Fredericia–Aarhus railway line

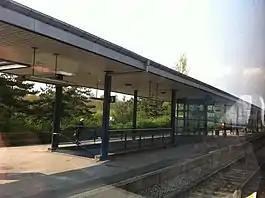
Horsens railway station in 2011

The Fredericia–Aarhus railway line is a long standard-gauge double-track railway line in Denmark which runs between the cities of Fredericia and Aarhus in East Jutland. It constitutes a section of the East Jutland longitudinal railway line, the through route along the east coast of the Jutland Peninsula from the German border at Padborg to the port city of Frederikshavn in North Jutland.